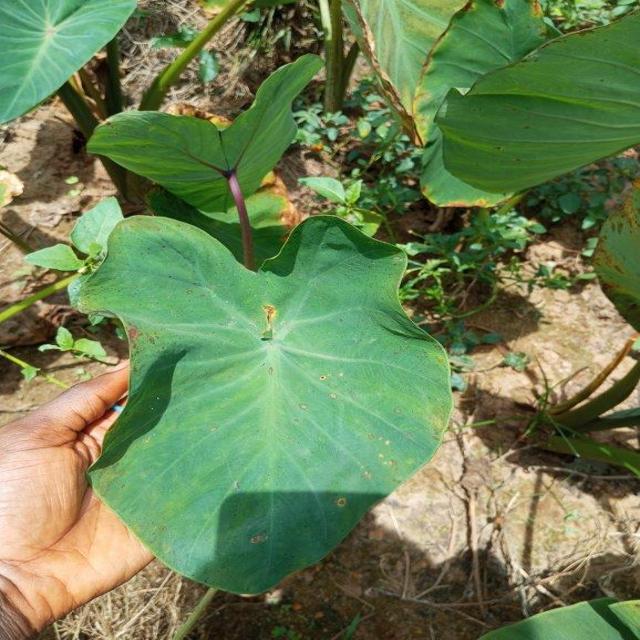
Label: Early_Blight